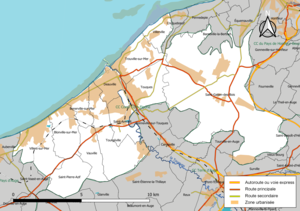
Carte géographique de la Communauté de communes Cœur Côte Fleurie, département du Calvados, France. Composition au 1er janvier 2019.
La communauté de communes Cœur Côte Fleurie est une communauté de communes française du département du Calvados, dans la région Normandie, créée le 31 décembre 2001.